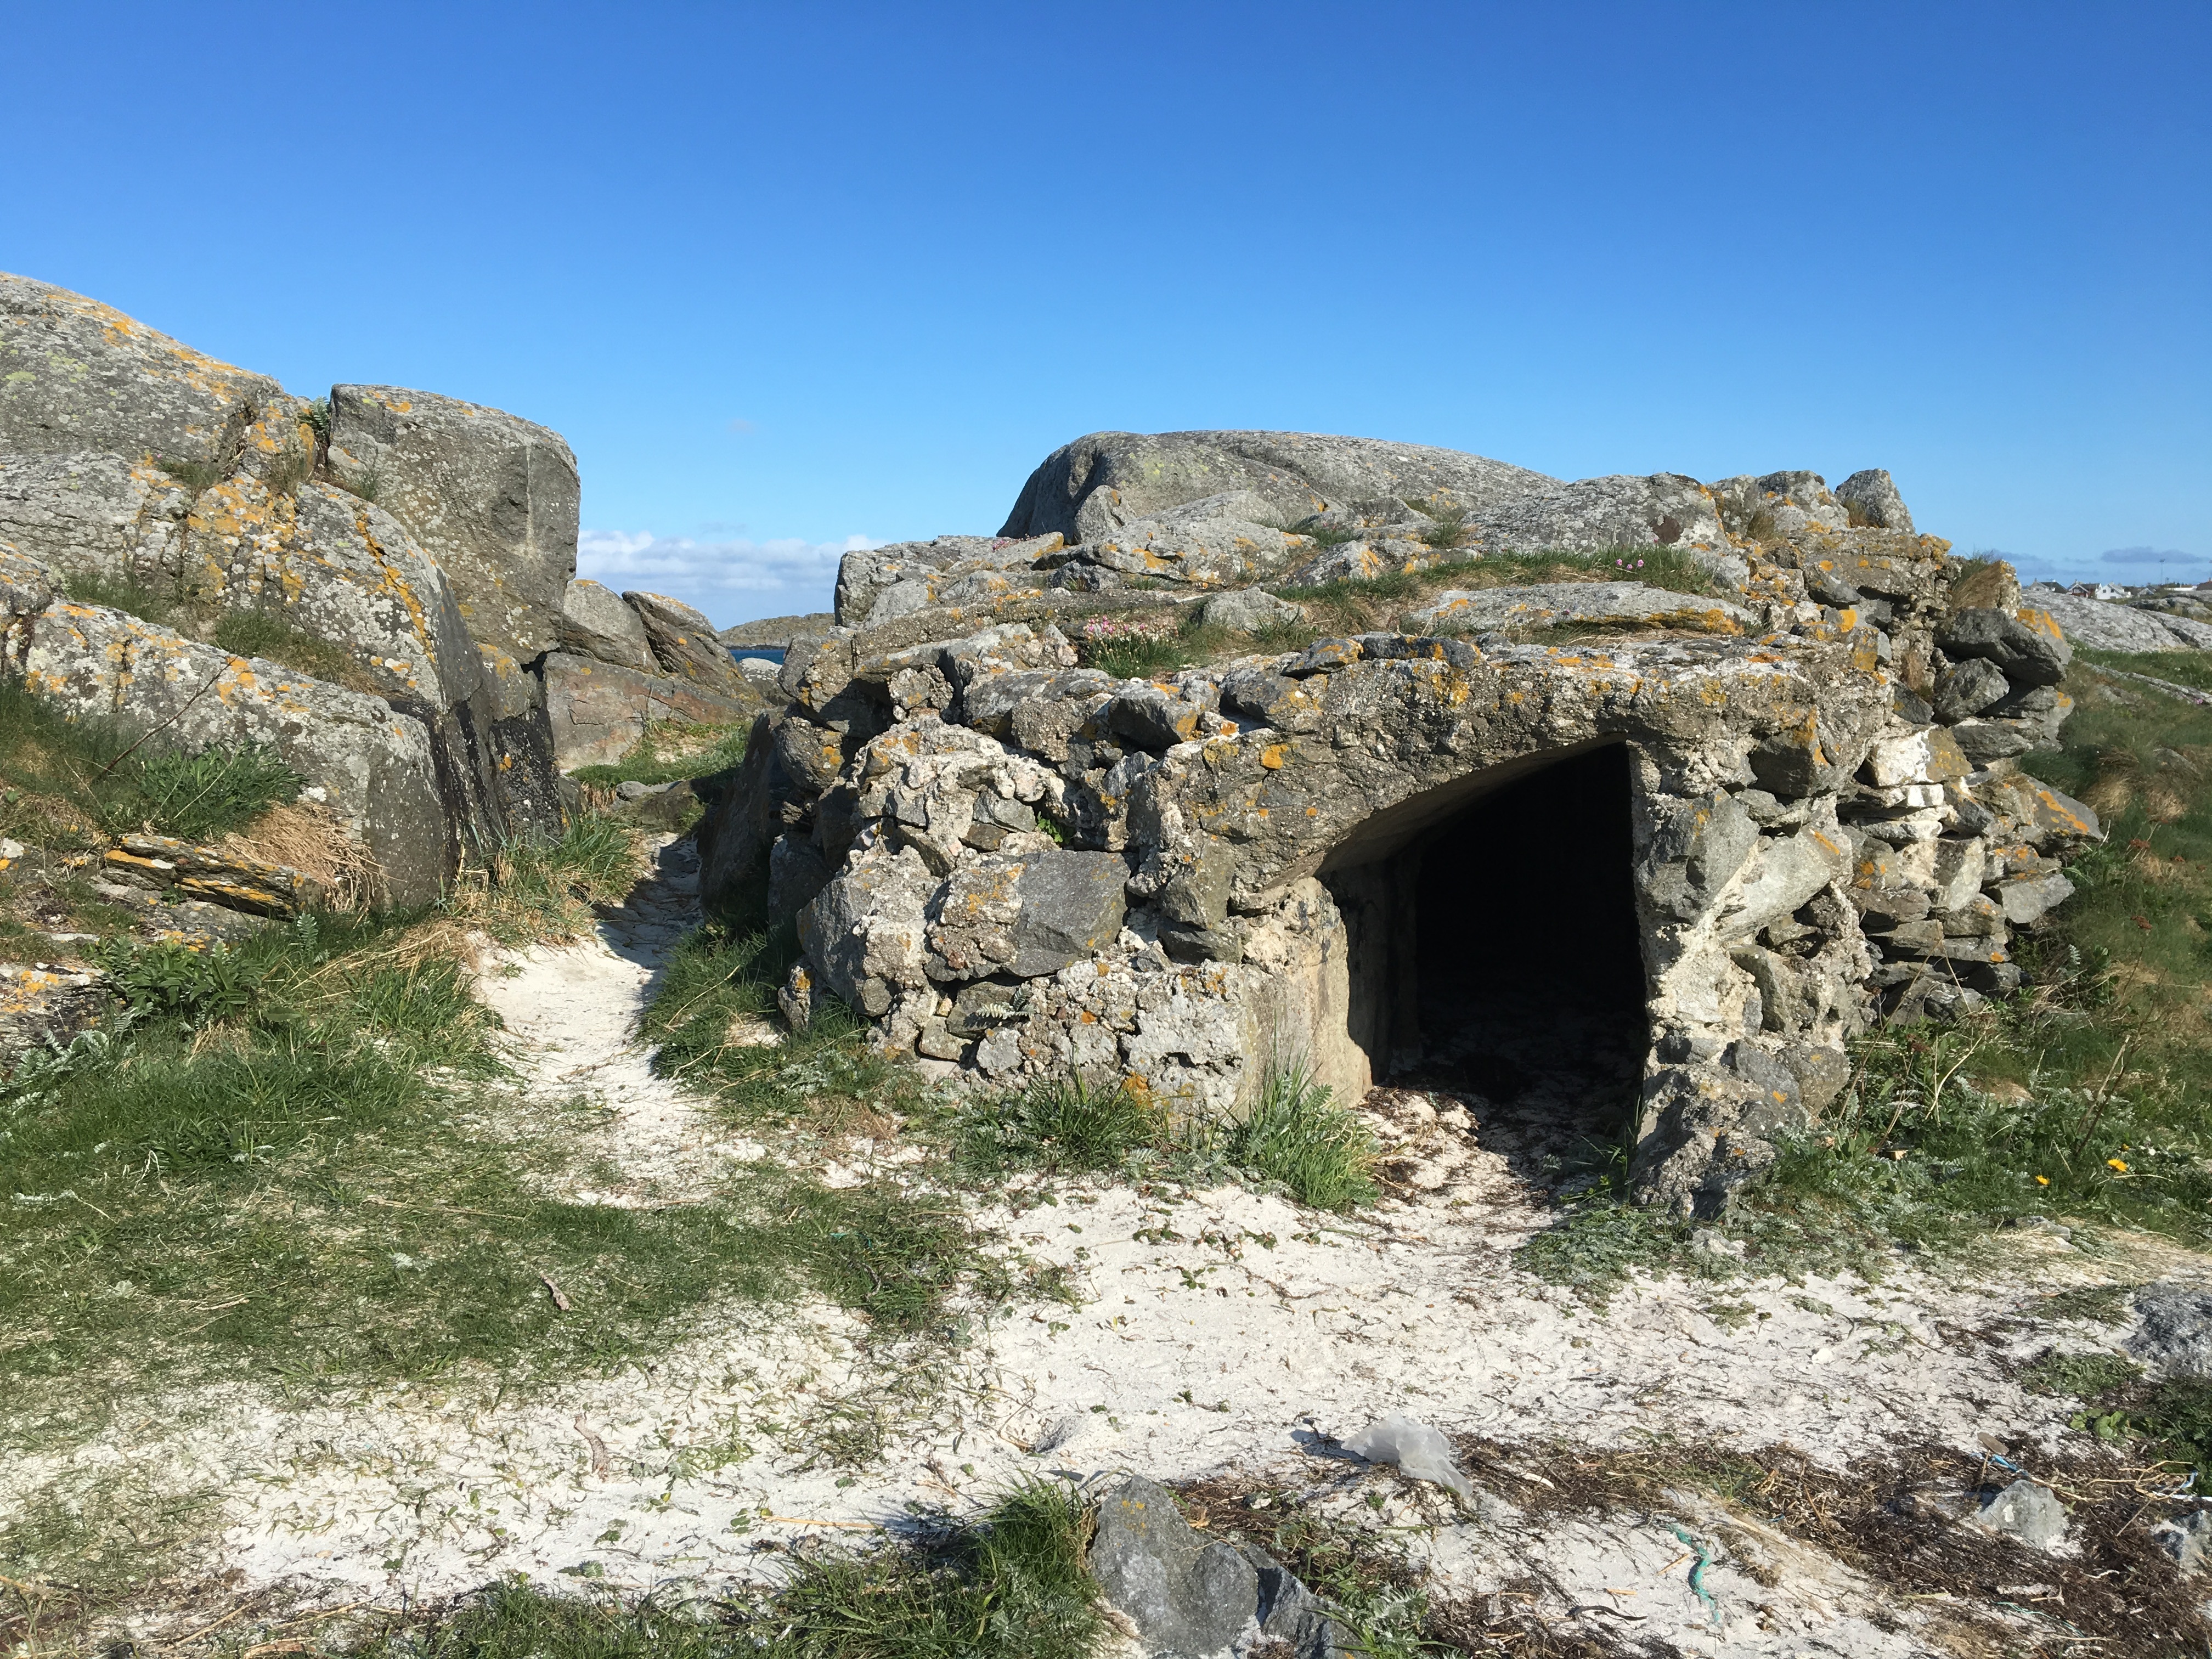
beach, sand, rock, walking, mountain, sky, valley, mountain range, stone, formation, village, cliff, blue, terrain, geology, ruins, fort, wadi, bunkers, ancient history